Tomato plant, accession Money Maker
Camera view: tilt-top (135 deg); turntable rotation: 330 degrees
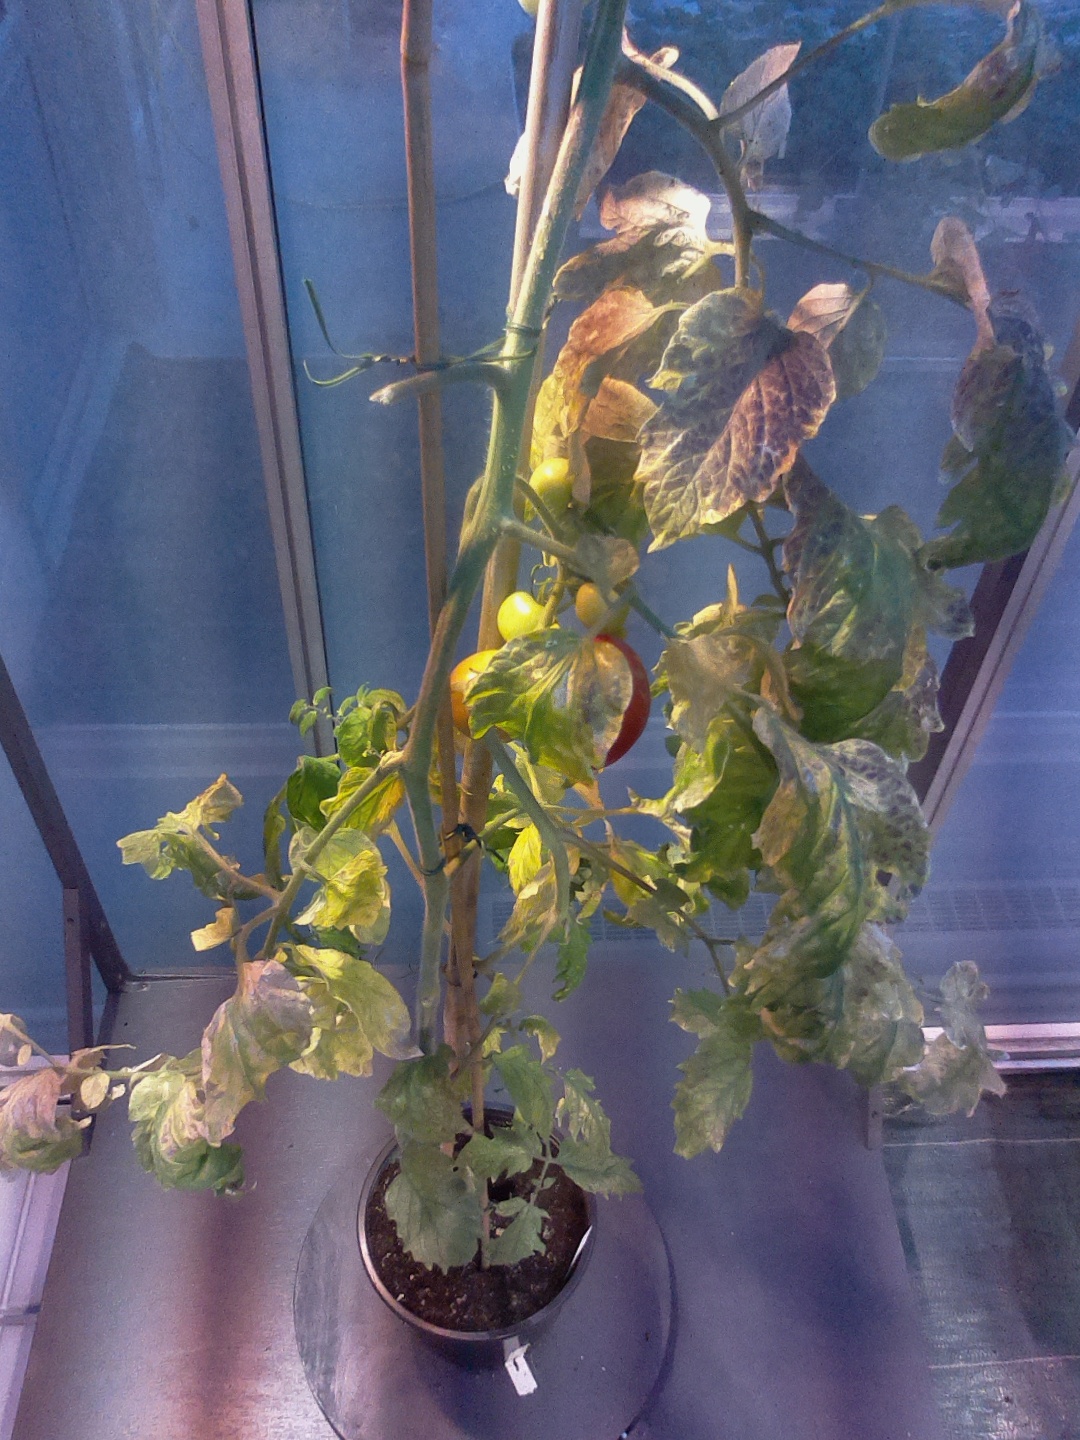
BBCH growth stage 89: 90%-100% of fruits show typical fully ripe color